Business chess

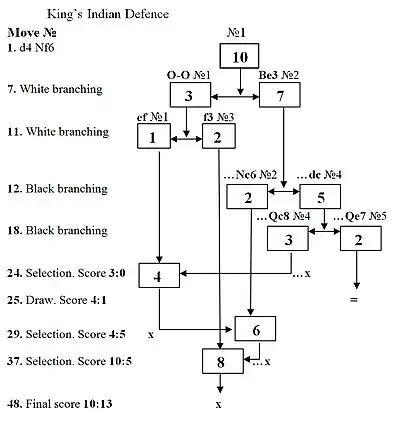
A complex diagram made up of several branches and selections, growing downwards to show the development of variant games as different moves are made. A points tally at each stage is given on the left.

On Figure 4 the increasing number of branches is shown (after move 7, there are already two branches, after move 11, three, after the move 12, four, and after move 18, five branches). Then, as a result of the selection and drawing (on moves 24, 25, 29 and 37, respectively) the number of branches gradually decreases. After move 37 and until the end of the game there remains only one branch, with a rating of eight.